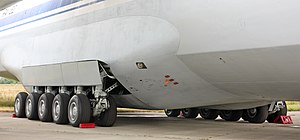
Landingsstel / Understel på fly / Typer af understel / Store fly
En Antonov An-124s hovedhjul. Flyet har et 24-hjuls understel.
"Et landingsstel eller understel er det bærende system som et luftfartøj benytter til at lande på eller starte fra, som understøtter flyet når det ikke er i brug, og til at transportere sig rundt på overfladen ved hastigheder for lave til at fartøjet er luftbårent. Udtrykket ""understel"" bruges i luftfartsbranchen, ""landingstel"" bruges oftest af udenforstående.